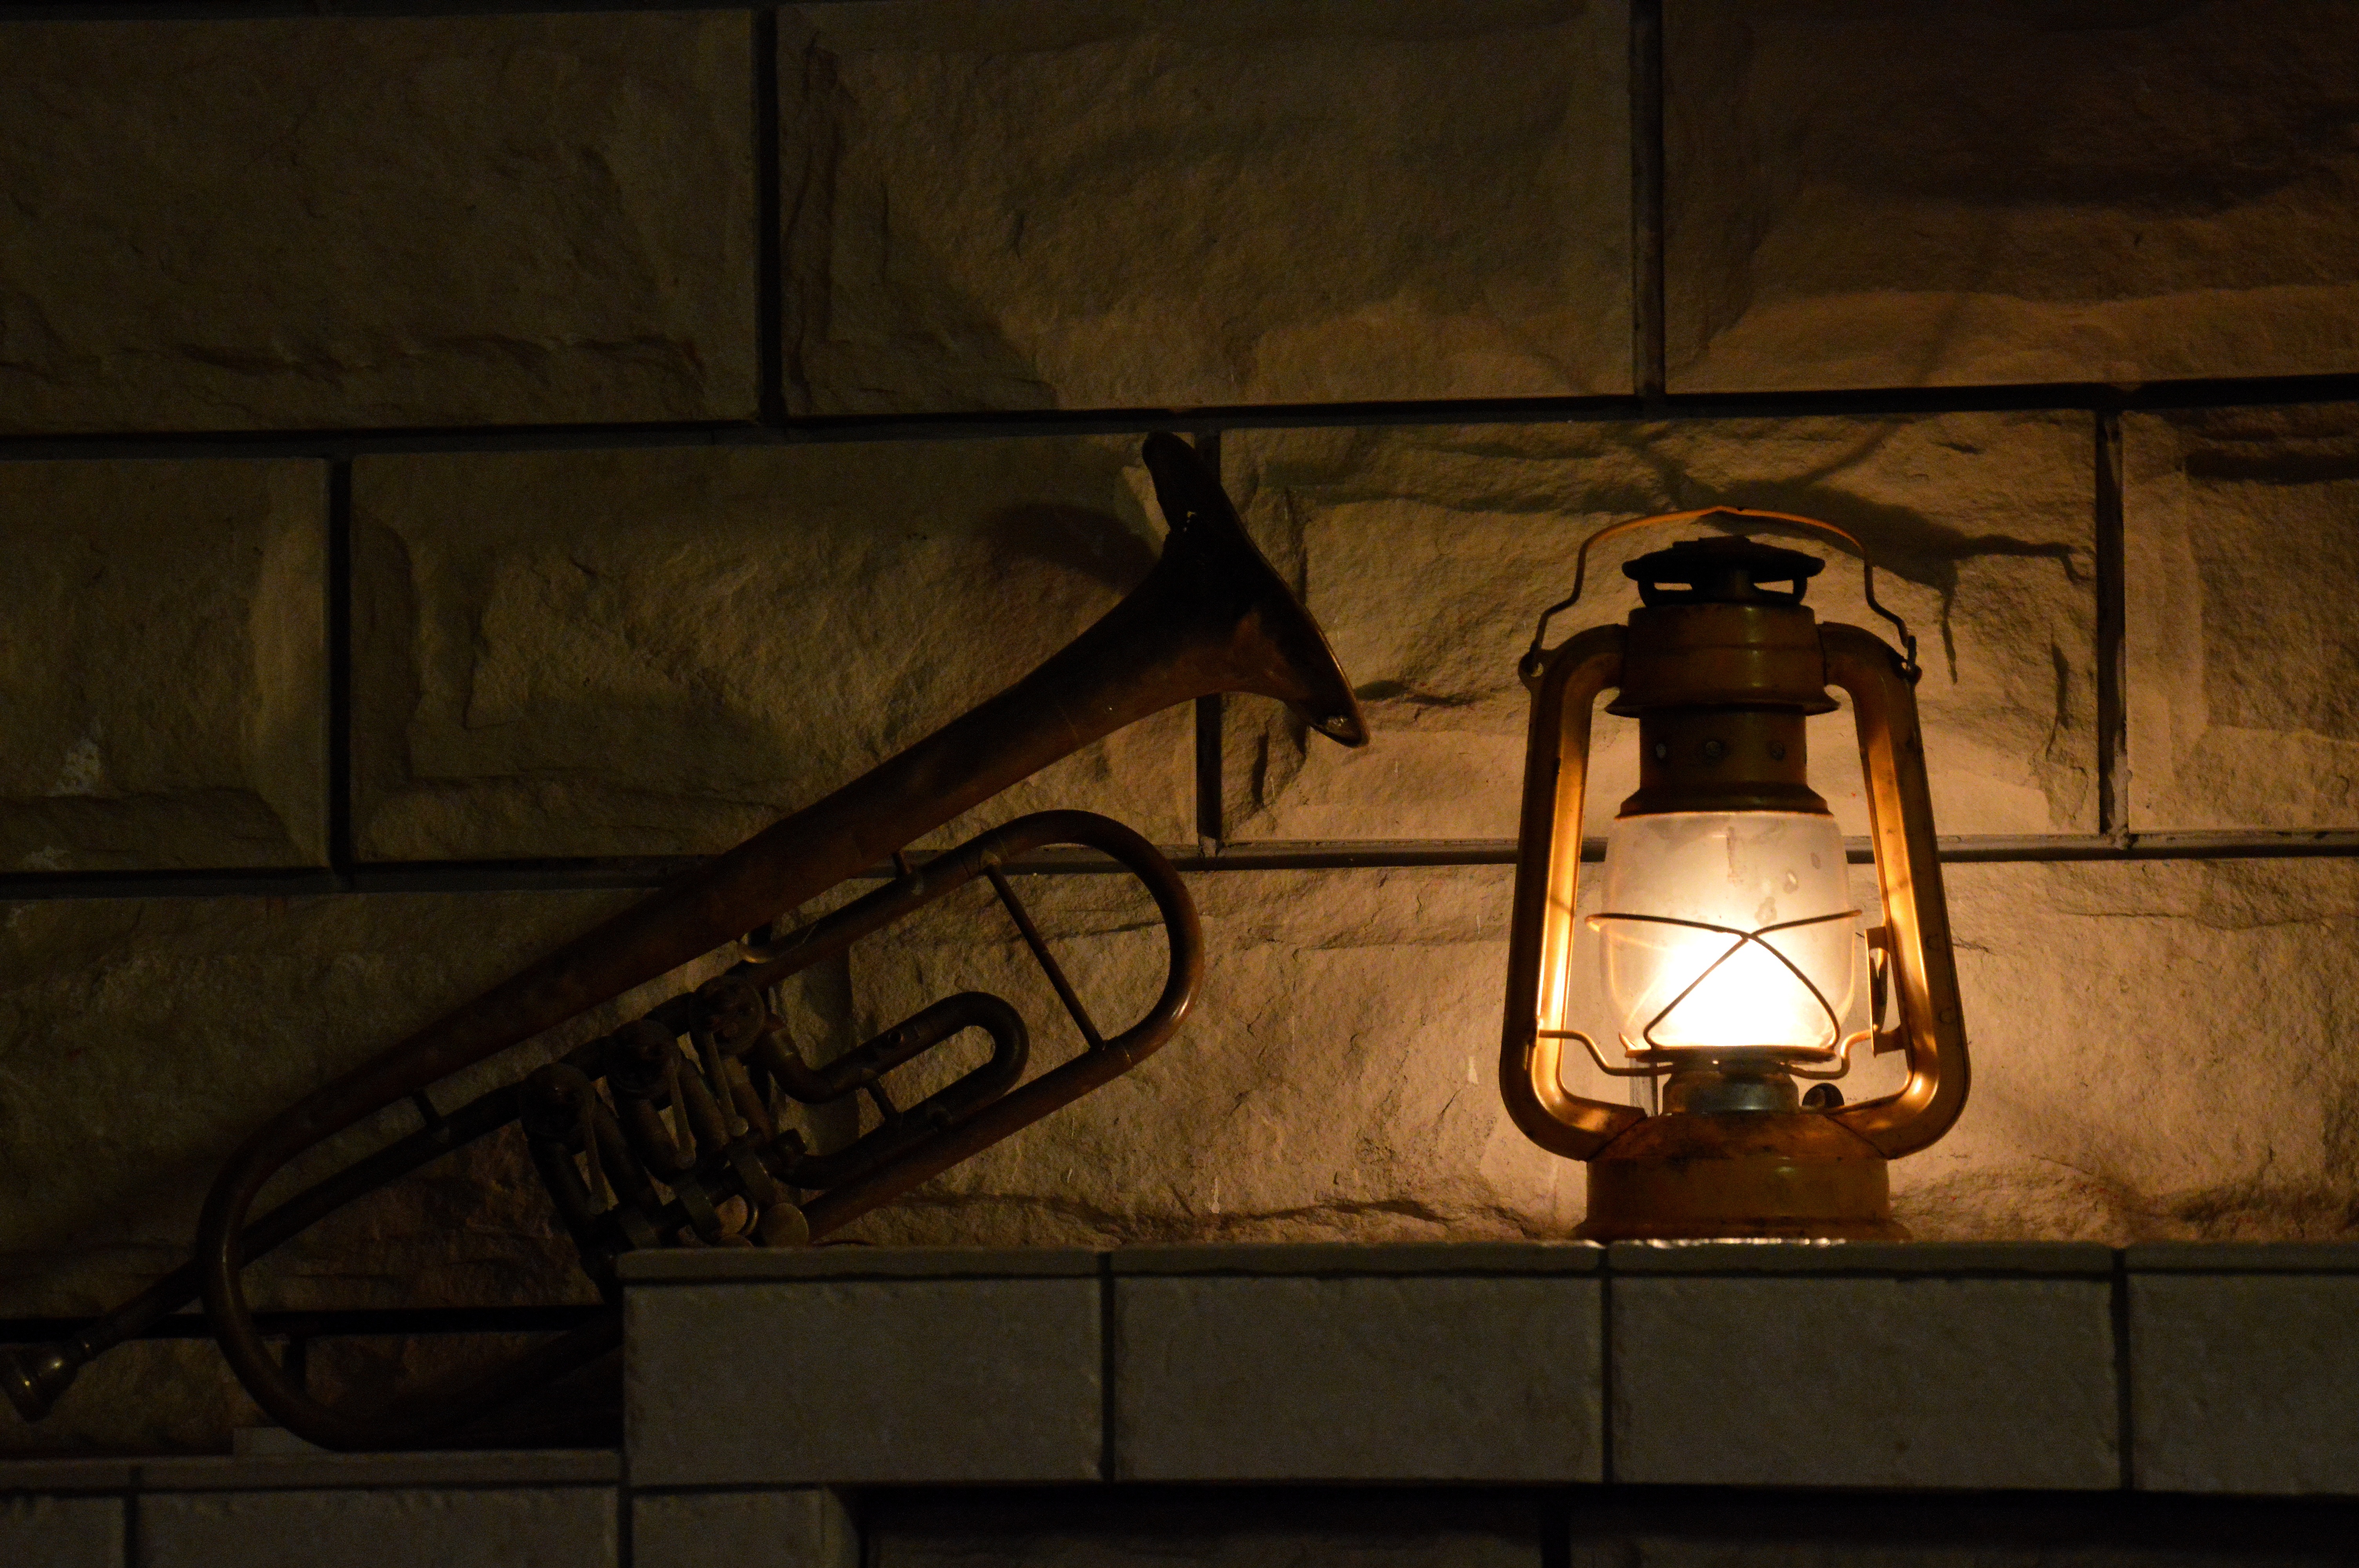
light, night, window, wall, instrument, darkness, lighting, design, climate, light fixture, trumpet, mood